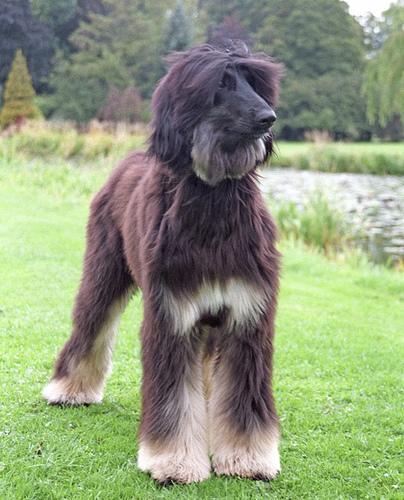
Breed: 222-n000013-Afghan_hound